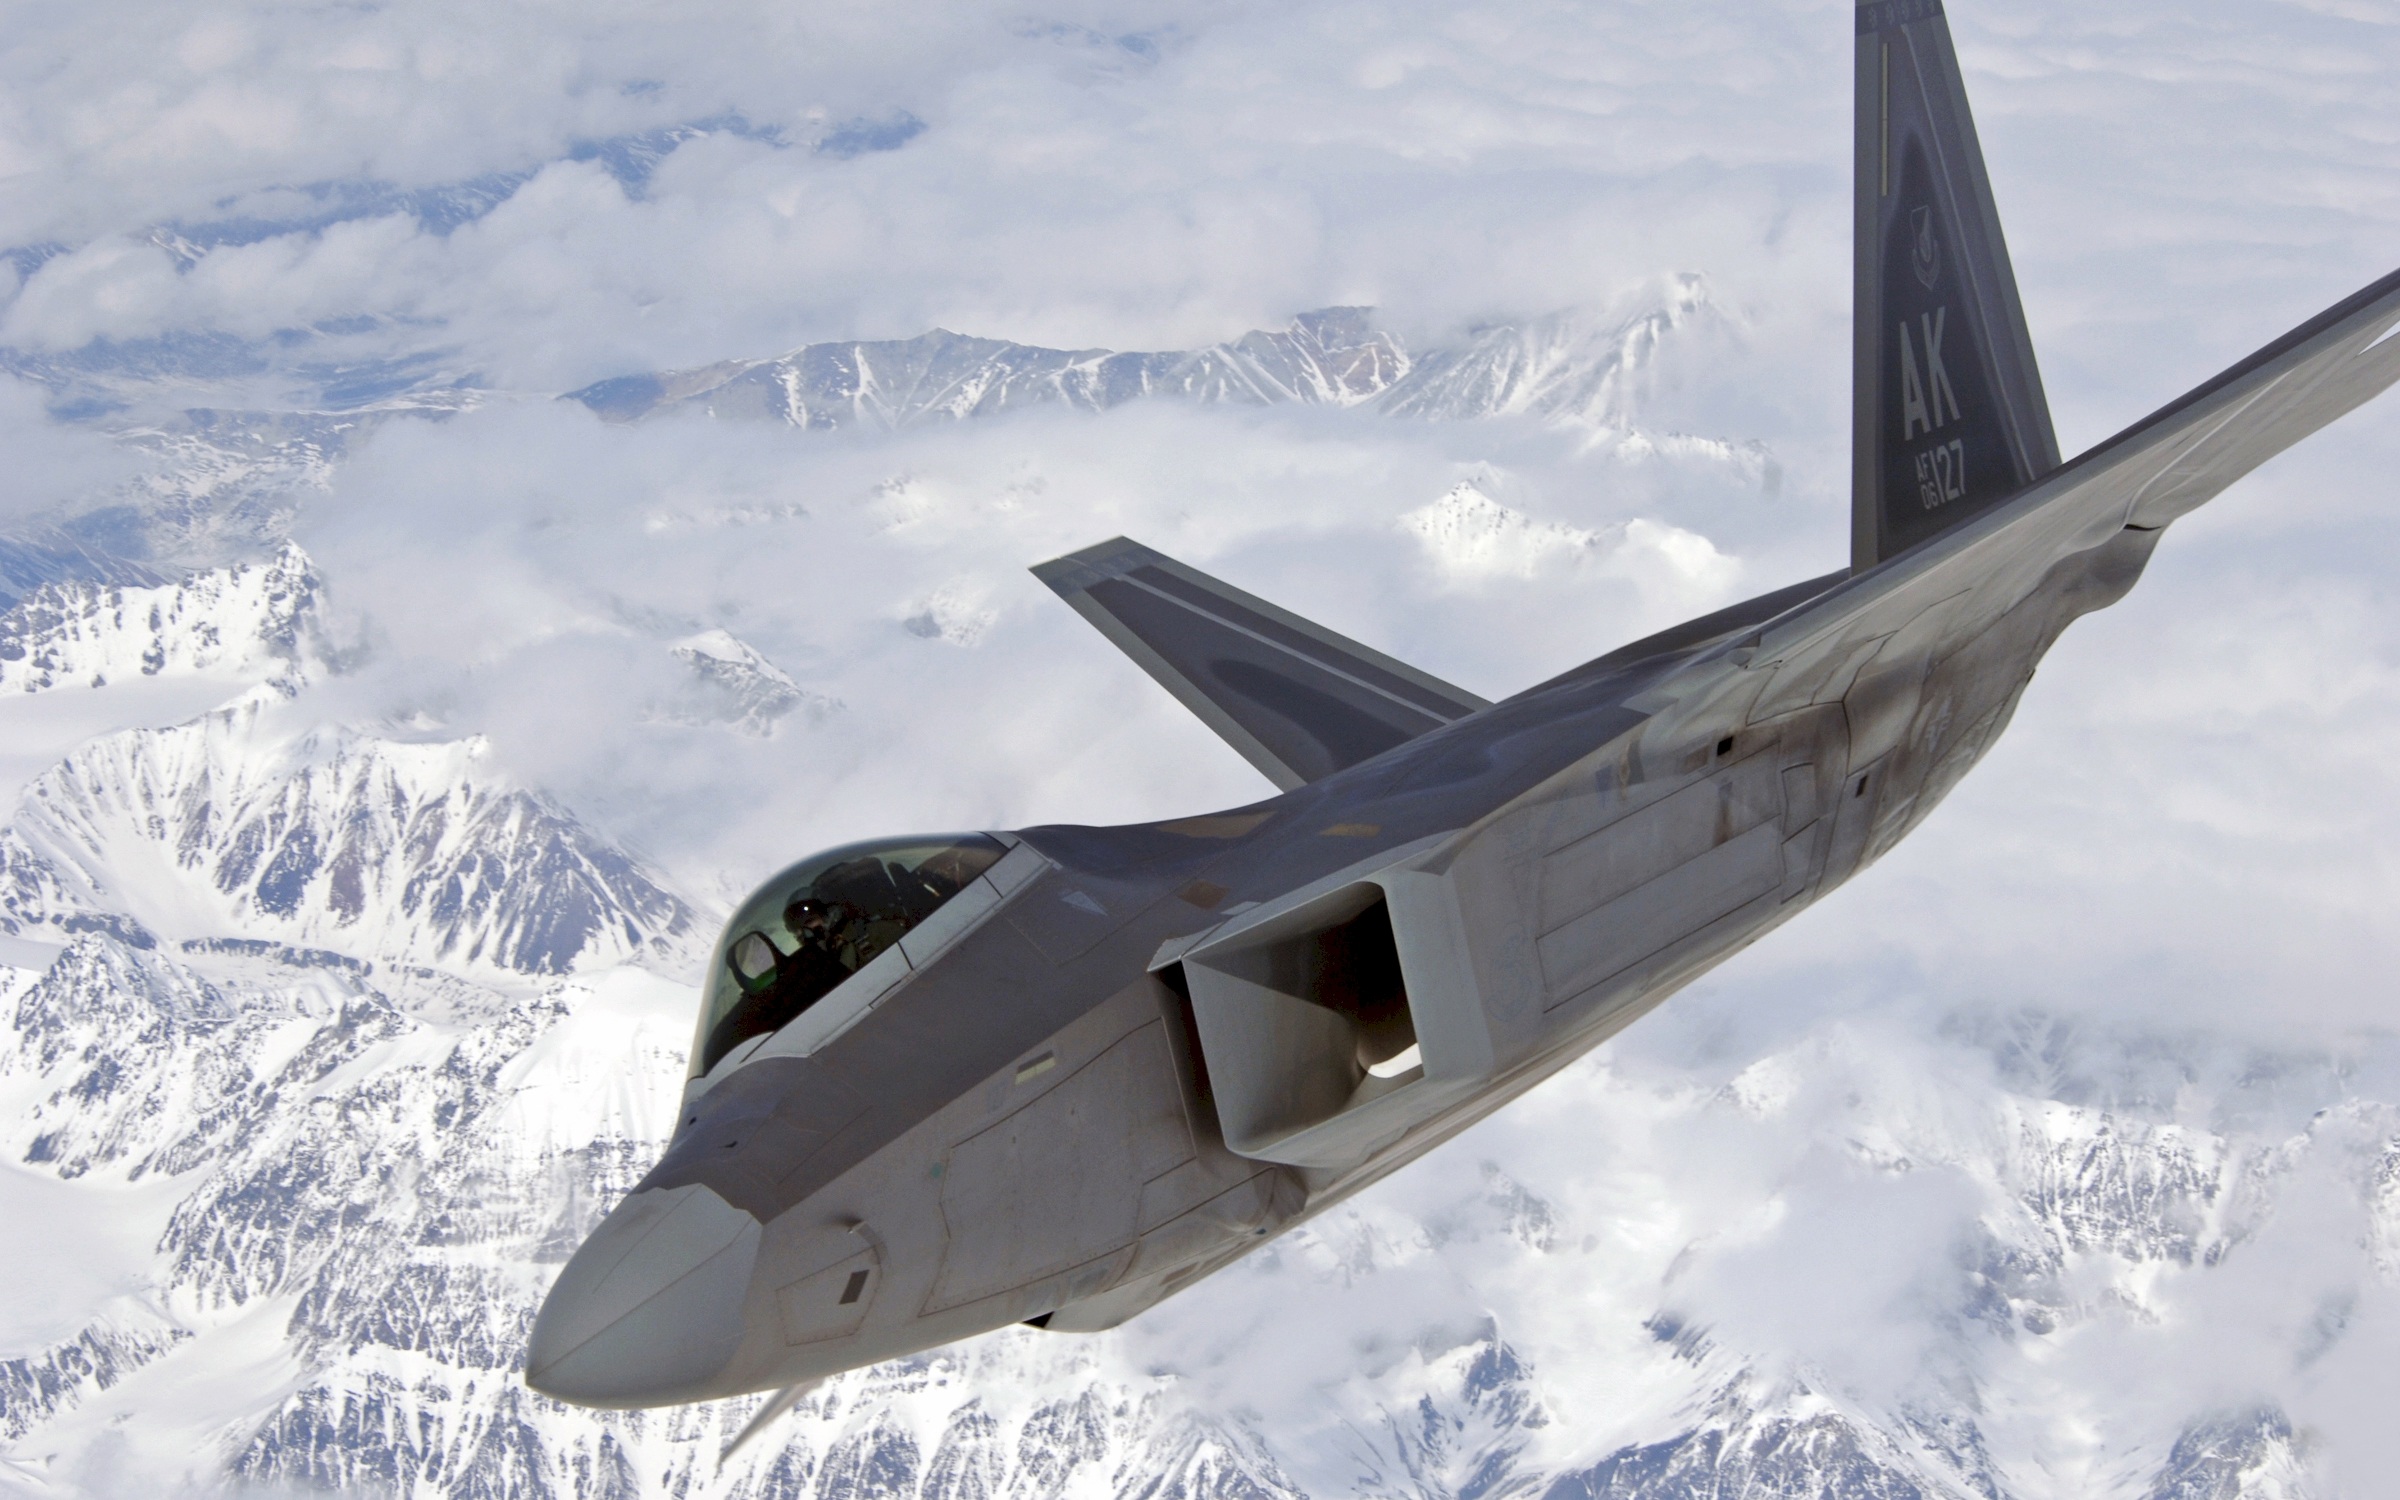
wing, airplane, aircraft, military, jet, vehicle, aviation, flight, usa, speed, raptor, mountains, fast, bomber, defense, stealth, air force, jet aircraft, fighter aircraft, military aircraft, f 22, atmosphere of earth, aircraft engine, lockheed martin, lockheed martin f 22 raptor